William Morva

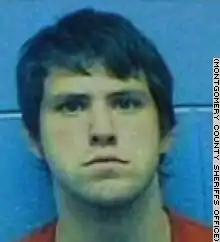
Morva's booking photo

William Charles Morva (February 9, 1982 – July 6, 2017) was an American-Hungarian man convicted of the 2006 shooting deaths of Sheriff's Deputy Corporal Eric Sutphin, 40, and hospital security guard Derrick McFarland, 32, in the town of Blacksburg, Virginia. He was sentenced to death for the crime and was executed on July 6, 2017. Morva was the last inmate to be executed by the Commonwealth of Virginia before capital punishment in the state was abolished on March 24, 2021.